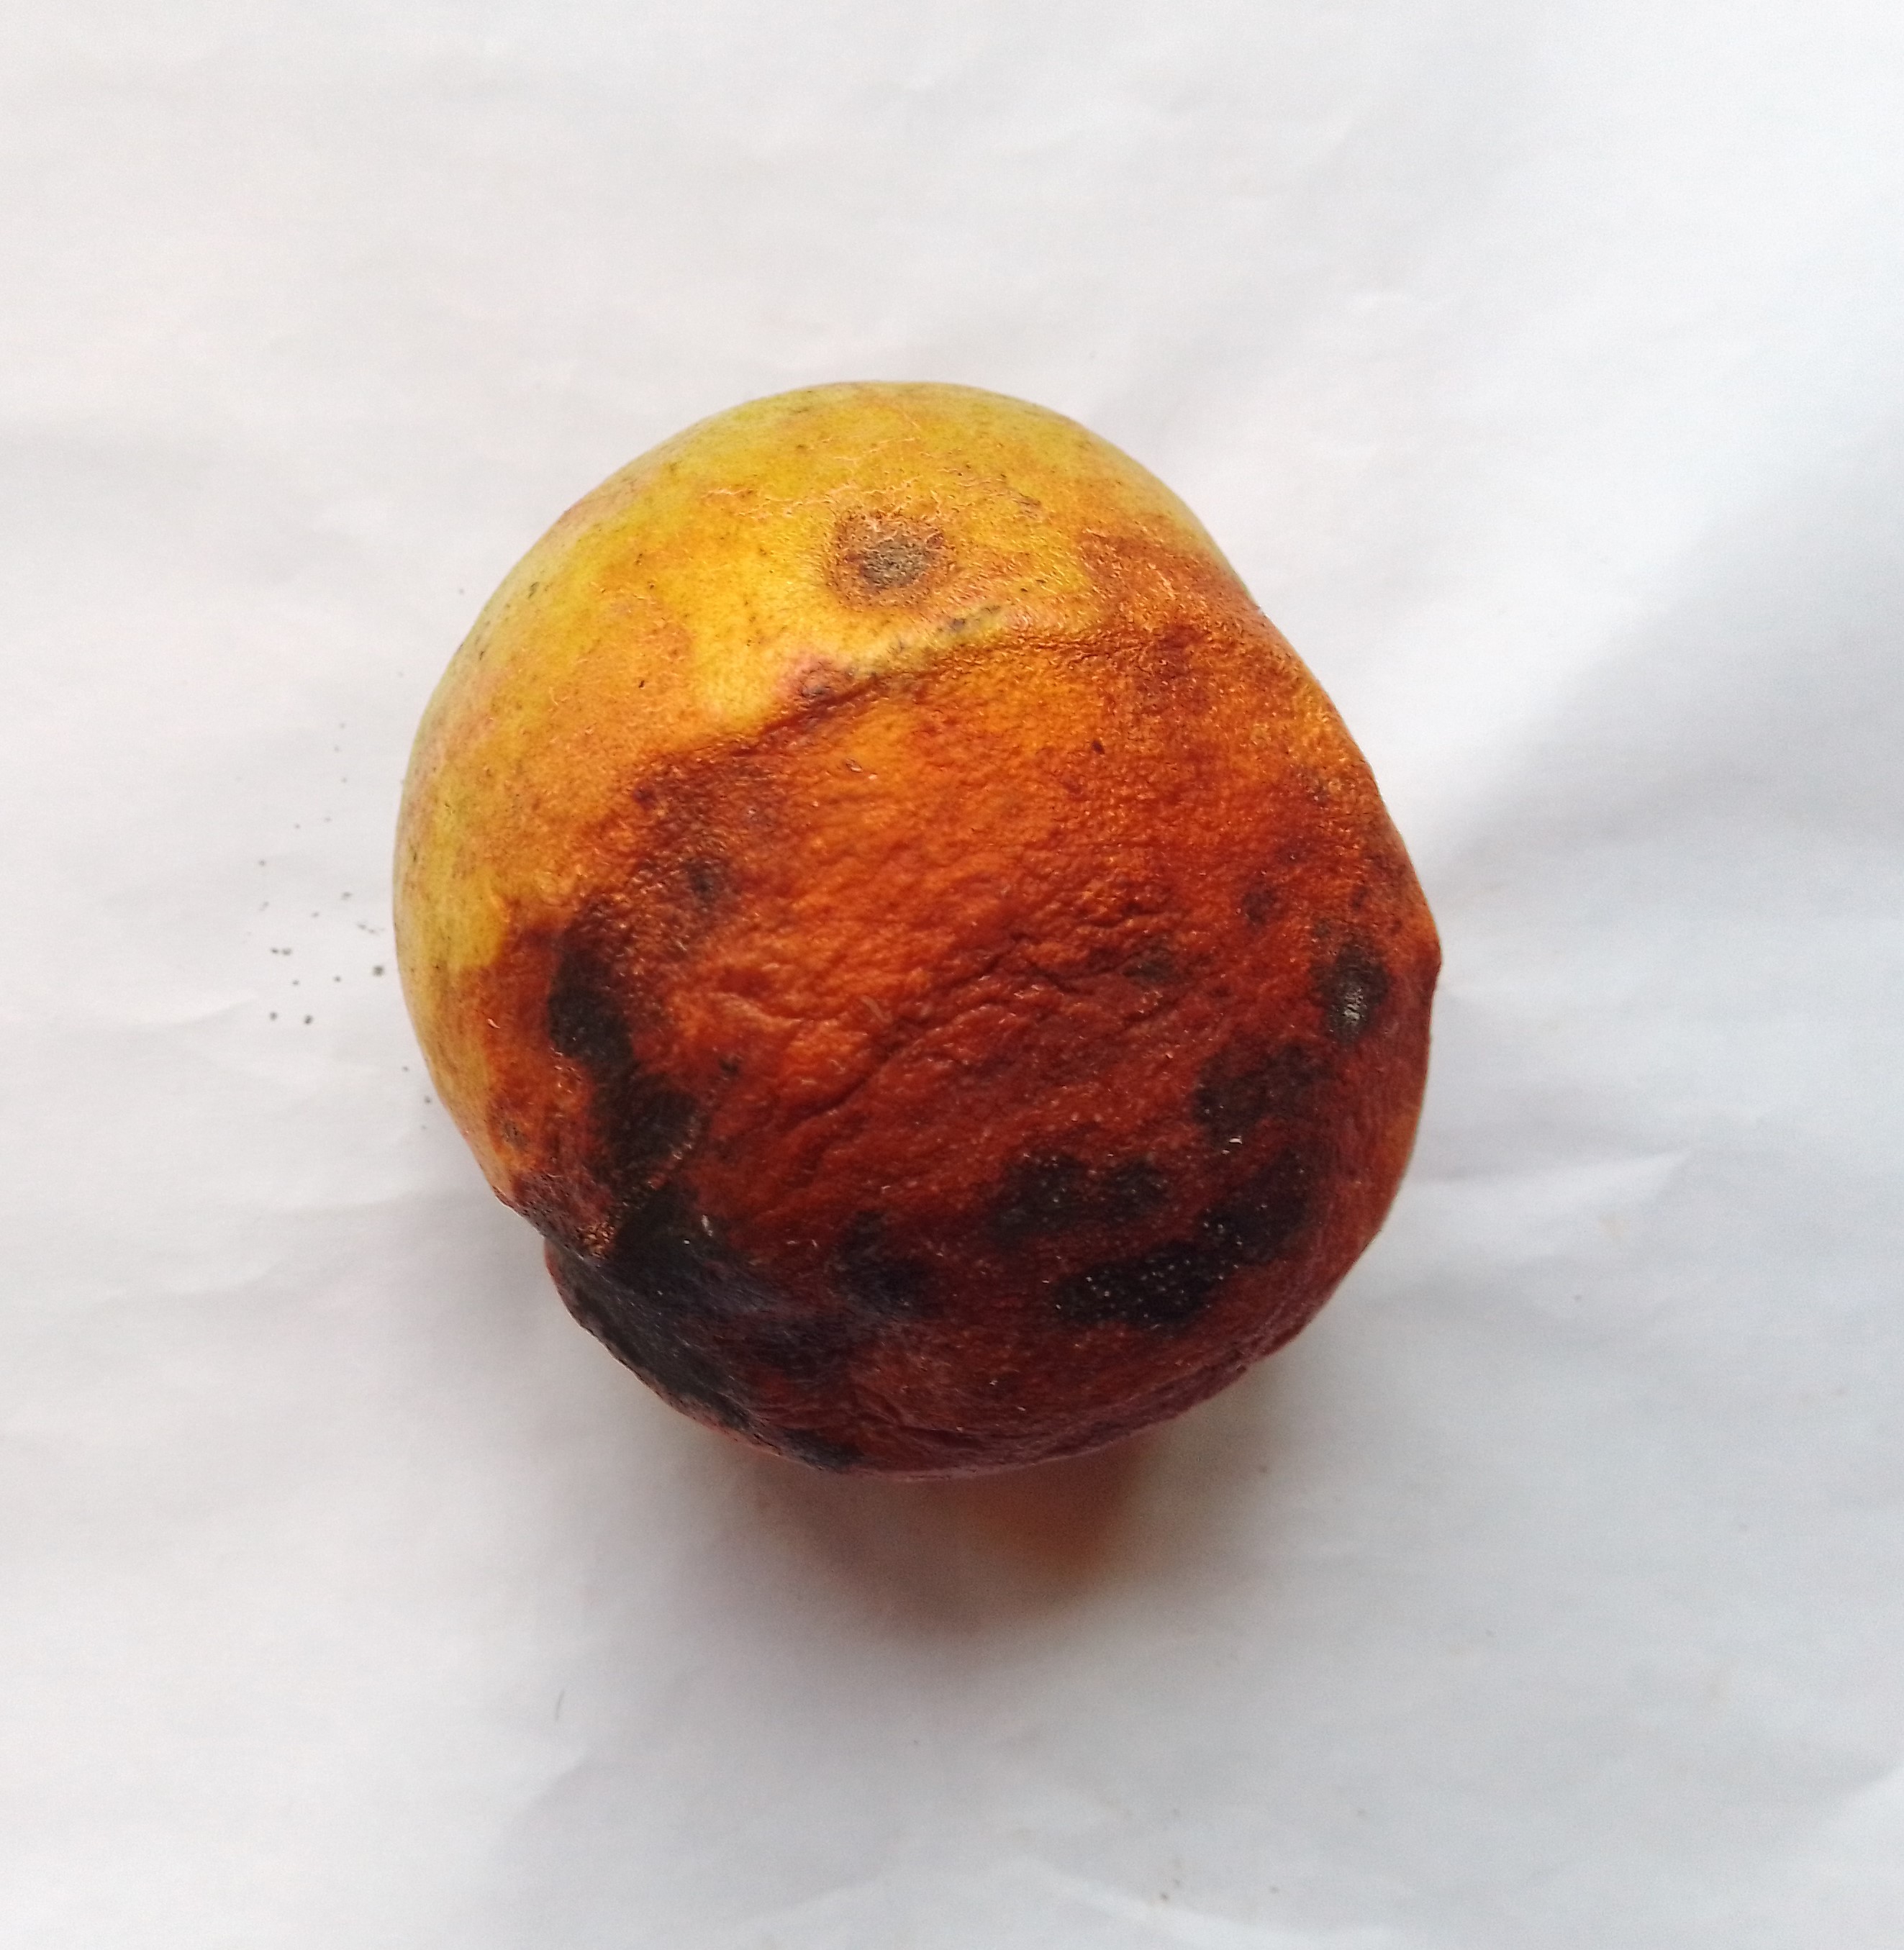
Fruit: guava
Condition: rotten